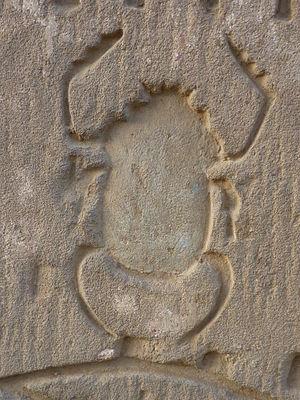
Bas-relief sur bloc d'un scarabée dans la cour de Nectanebo, temple de Louxor, Égypte